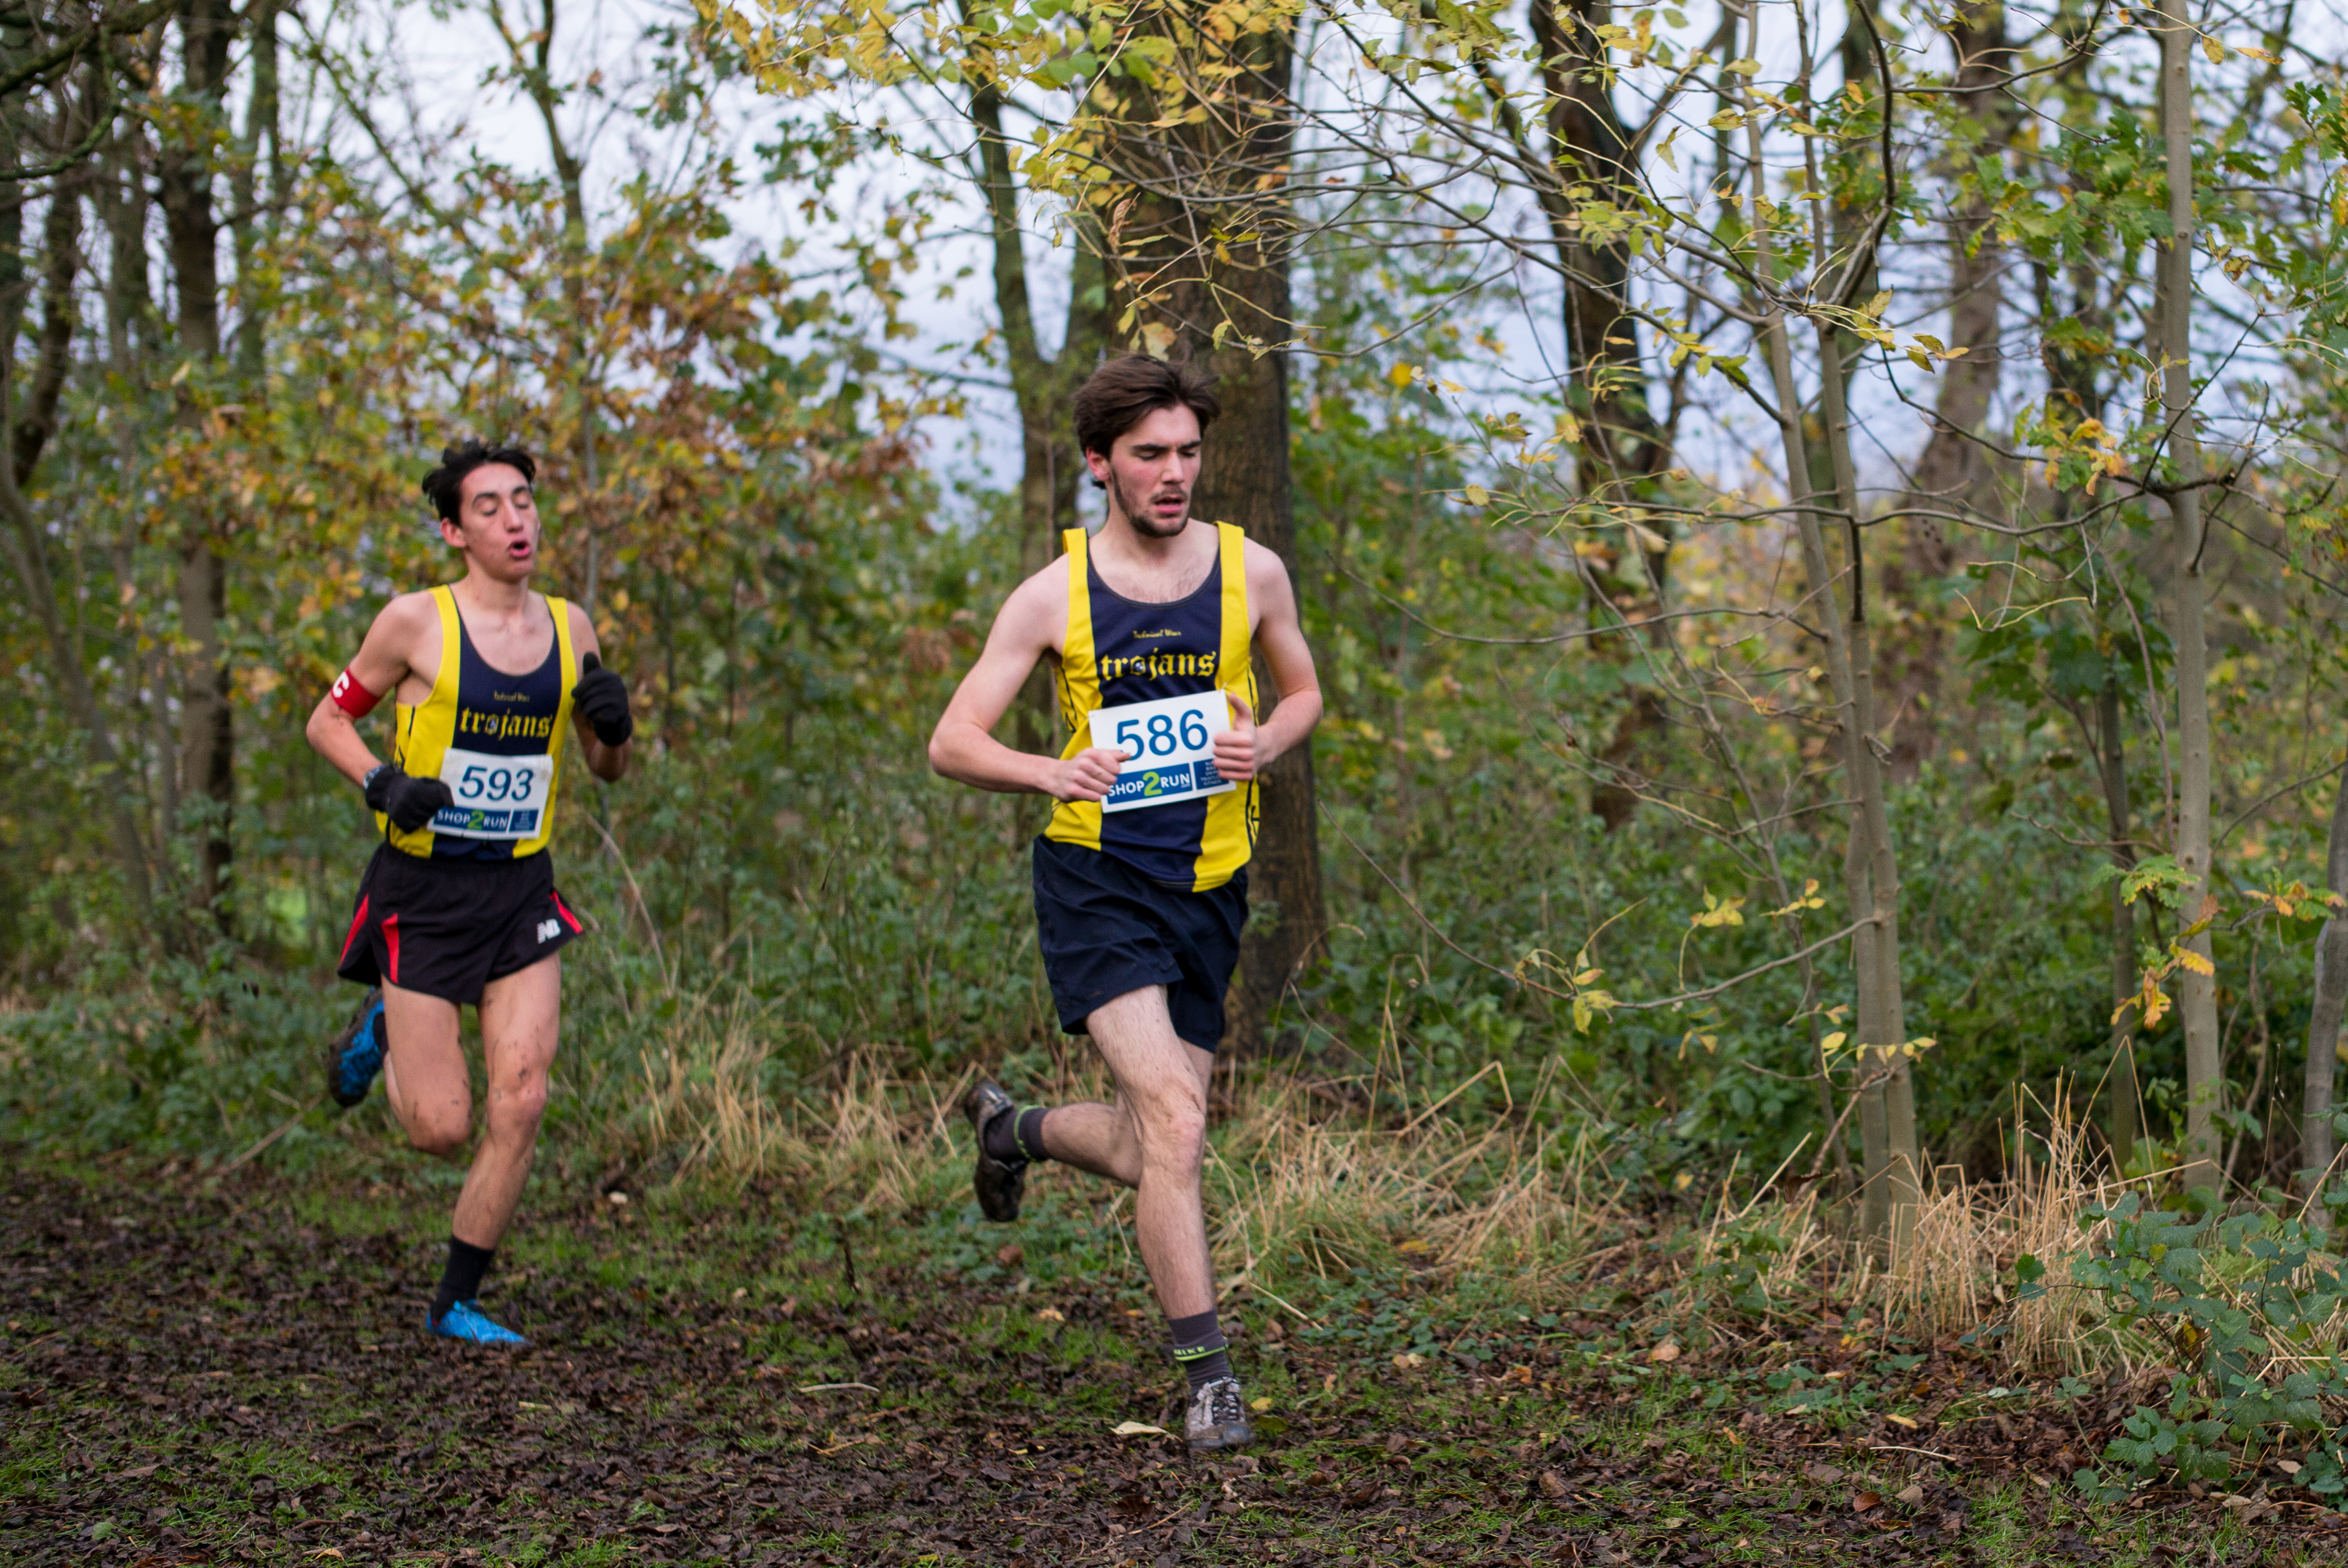
person, trail, running, recreation, jogging, race, sports, endurance, athletics, physical exercise, outdoor recreation, human action, ultramarathon, duathlon, long distance running, cross country running, cross country cycling